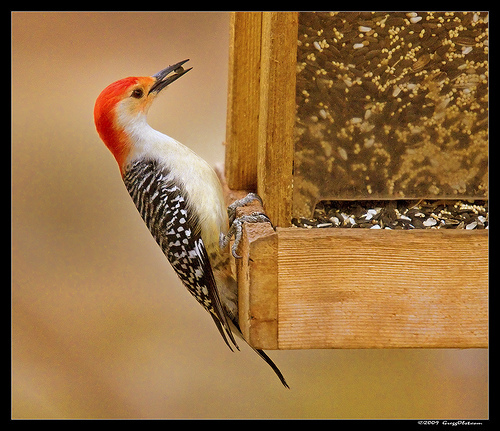
this bird has a red head, white body, and black with white speckles wings and tail.
the bird has an orange crown with a small black bill and yellowish white breast, belly and abdomen.
a bright red headed bird with a smooth belly and black and white, striped wings.
a medium bird with a red head and a gray beak.
a medium sized bird that has black wings that are spotted white with a red tipped heada small colorful bird with a red head and neck, yellow face, white throat, belly and vent, and black and white speckled secondaries.
this colorful small bird has a small beak and orange head with white and black checkered body.
a small colorful bird, with black and white wings, a red crown, and a sharp bill.
a bird with red crown, white throat, yellow breast and belly and black and white wingbars and the bill is black and pointed
this bird has a red crown with white sides and black beak.
Species: Red Bellied Woodpecker